Giorgio di Sant' Angelo

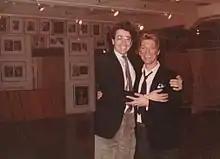
Sant'Angelo with friend, guitarist Michael Laucke who often provided the music for Sant'Angelo's New York fashion shows

Sant'Angelo opened his own ready-to-wear business in 1966. He experimented with knits, and developed new fabrications with textile mills like DuPont. He also collaborated with textile converters like Crantex, to create his own prints, and leather makers like Calderon, for his accessories. He cited various native and ethnic cultures as the inspiration for his collections, like the American Indian or the Bohemian Gypsy. But his most important contribution to modern women's clothing at the time was his liberating construction techniques and his use of stretch fabrics. He rejected the traditional shift with the zipper-up-the-back, and instead, designed clothing that wrapped, tied, hung or clung to the body. He didn't simply design clothes, he ornamented the body and made fantasy wearable. He made couture pieces for celebrities and entertainers as well. Eventually, he started to license his name and expand into cheaper, more affordable clothing. The first line was called Sant'Angelo 4U2, which were less expensive versions of his fantasy pieces. Then there was the 'Marjer Parts' line, which was also more affordable, but more trend-influenced. Later, he dropped the 'di' from his last name and licensed out his name as Giorgio Sant'Angelo. Unfortunately, much of that clothing did not have his own hand involved, and instead, was overly commercial and did not possess his innovative signature. In 1976, Sant'Angelo befriended guitarist Michael Laucke, whom he met through jewelry designer, philanthropist and former fashion model Elsa Peretti, and Sant'Angelo frequently hired Laucke to play at the launching of his new lines in New York, setting "the pace for a more subdued Sant'Angelo".